History of retail

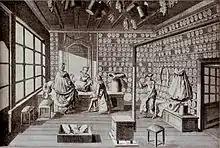
A furrier shop in Paris in 1765

The history of retail encompasses the sale of goods and services to consumers across all cultures and time periods from ancient history to the present.